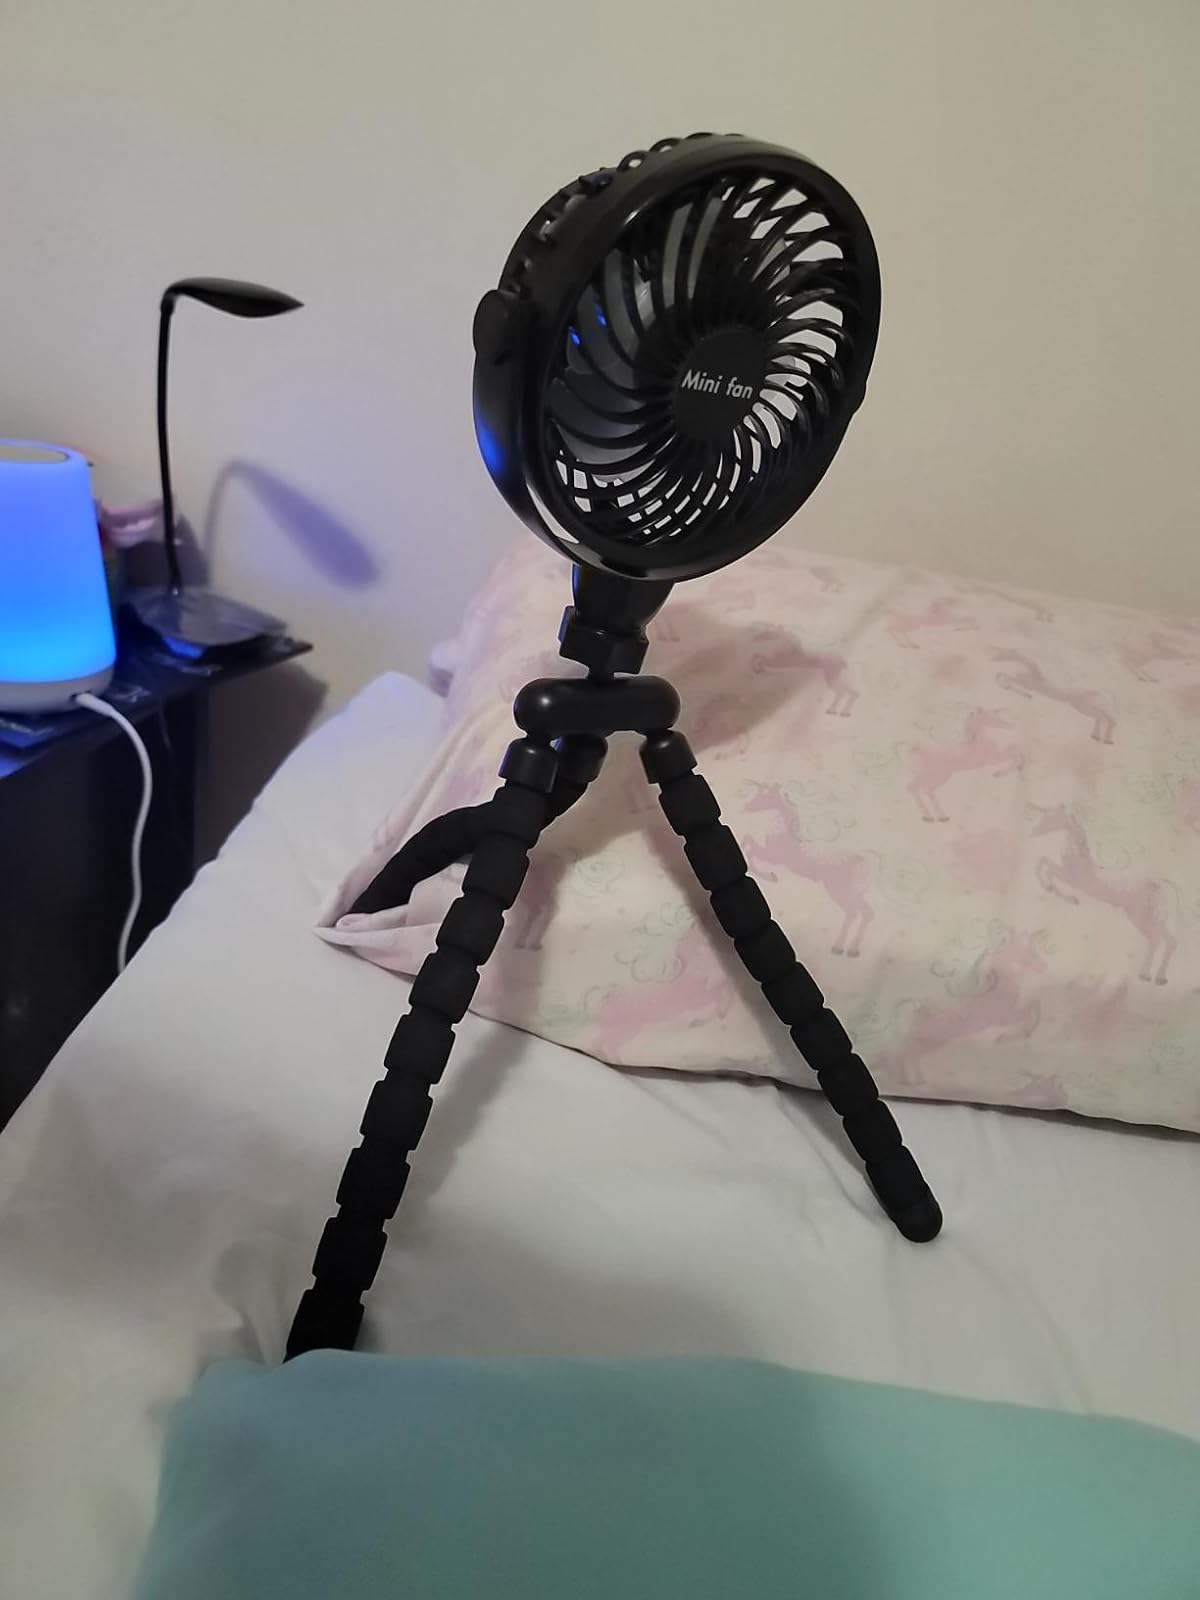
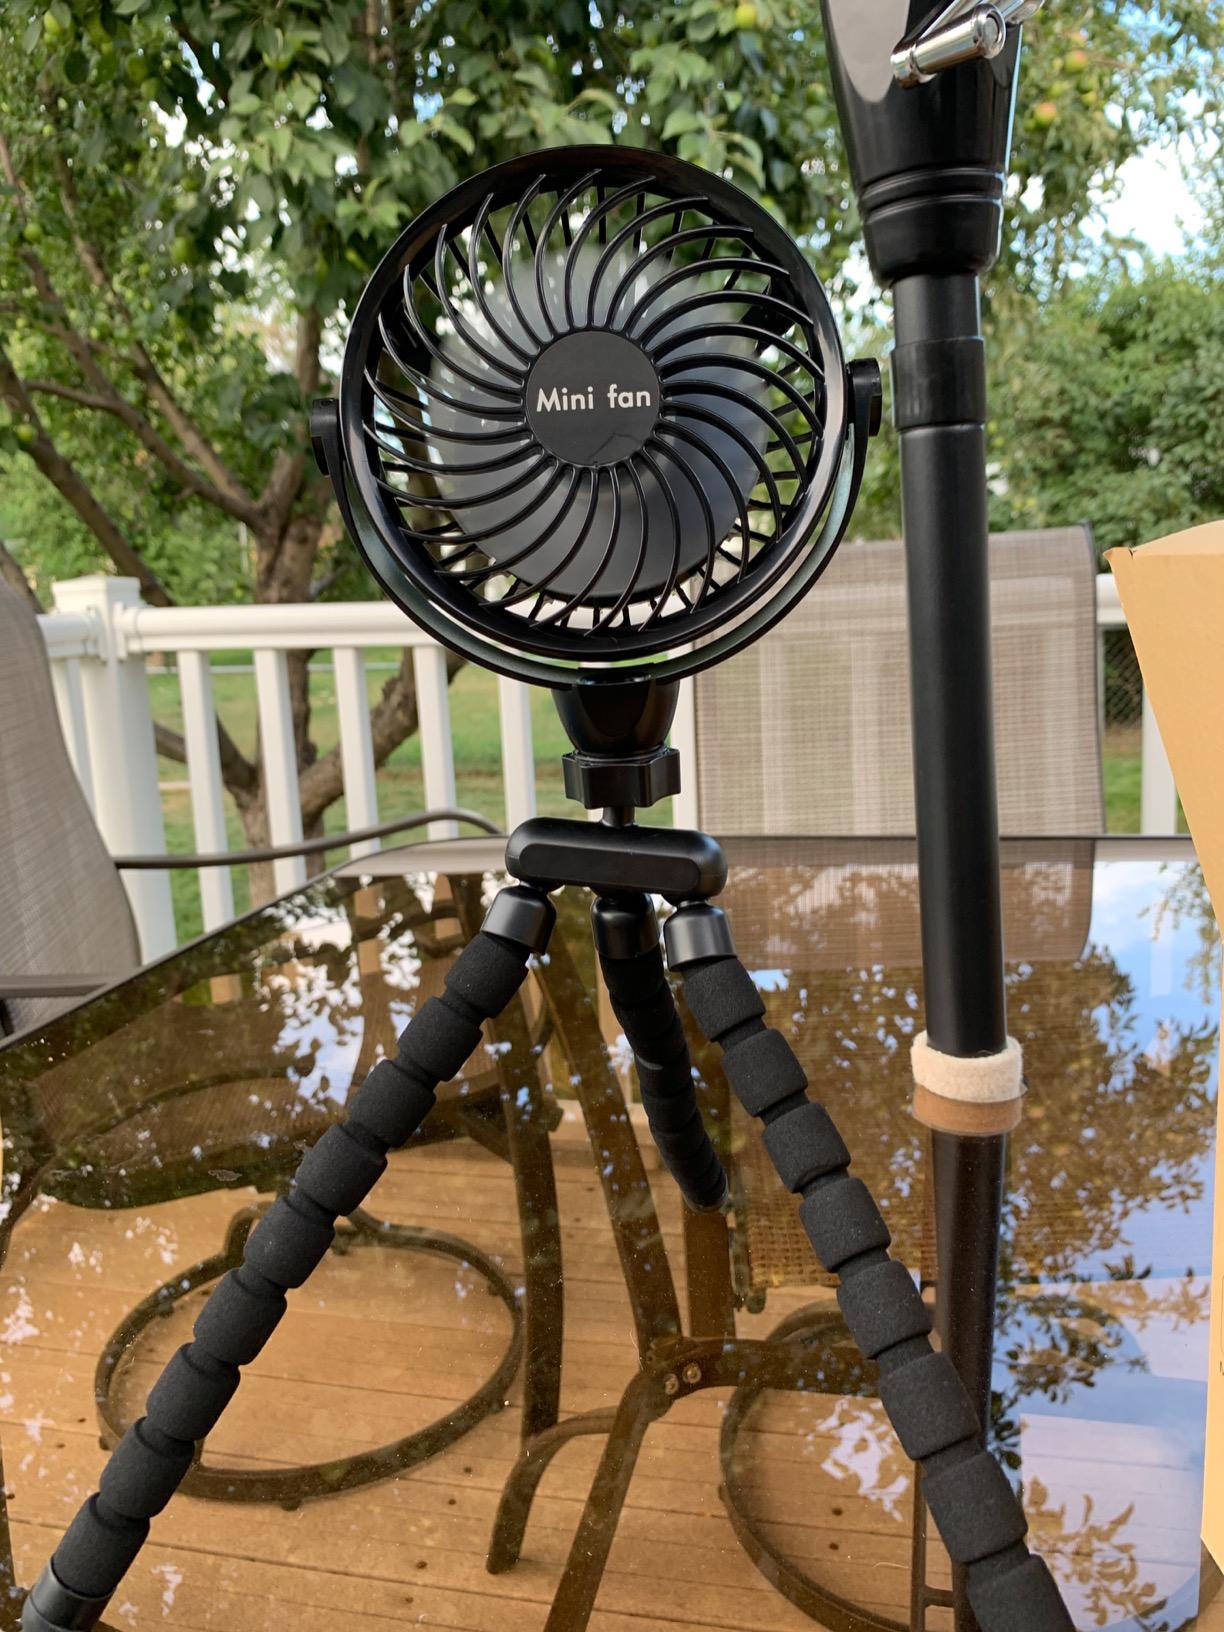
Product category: fan
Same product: yes